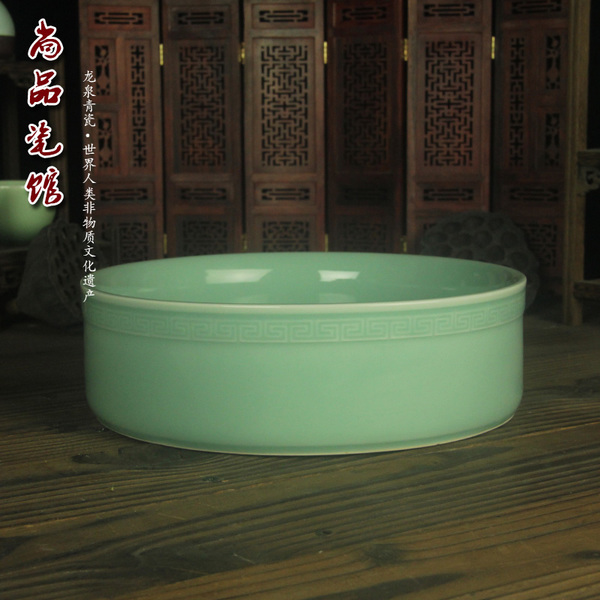
Label: trash